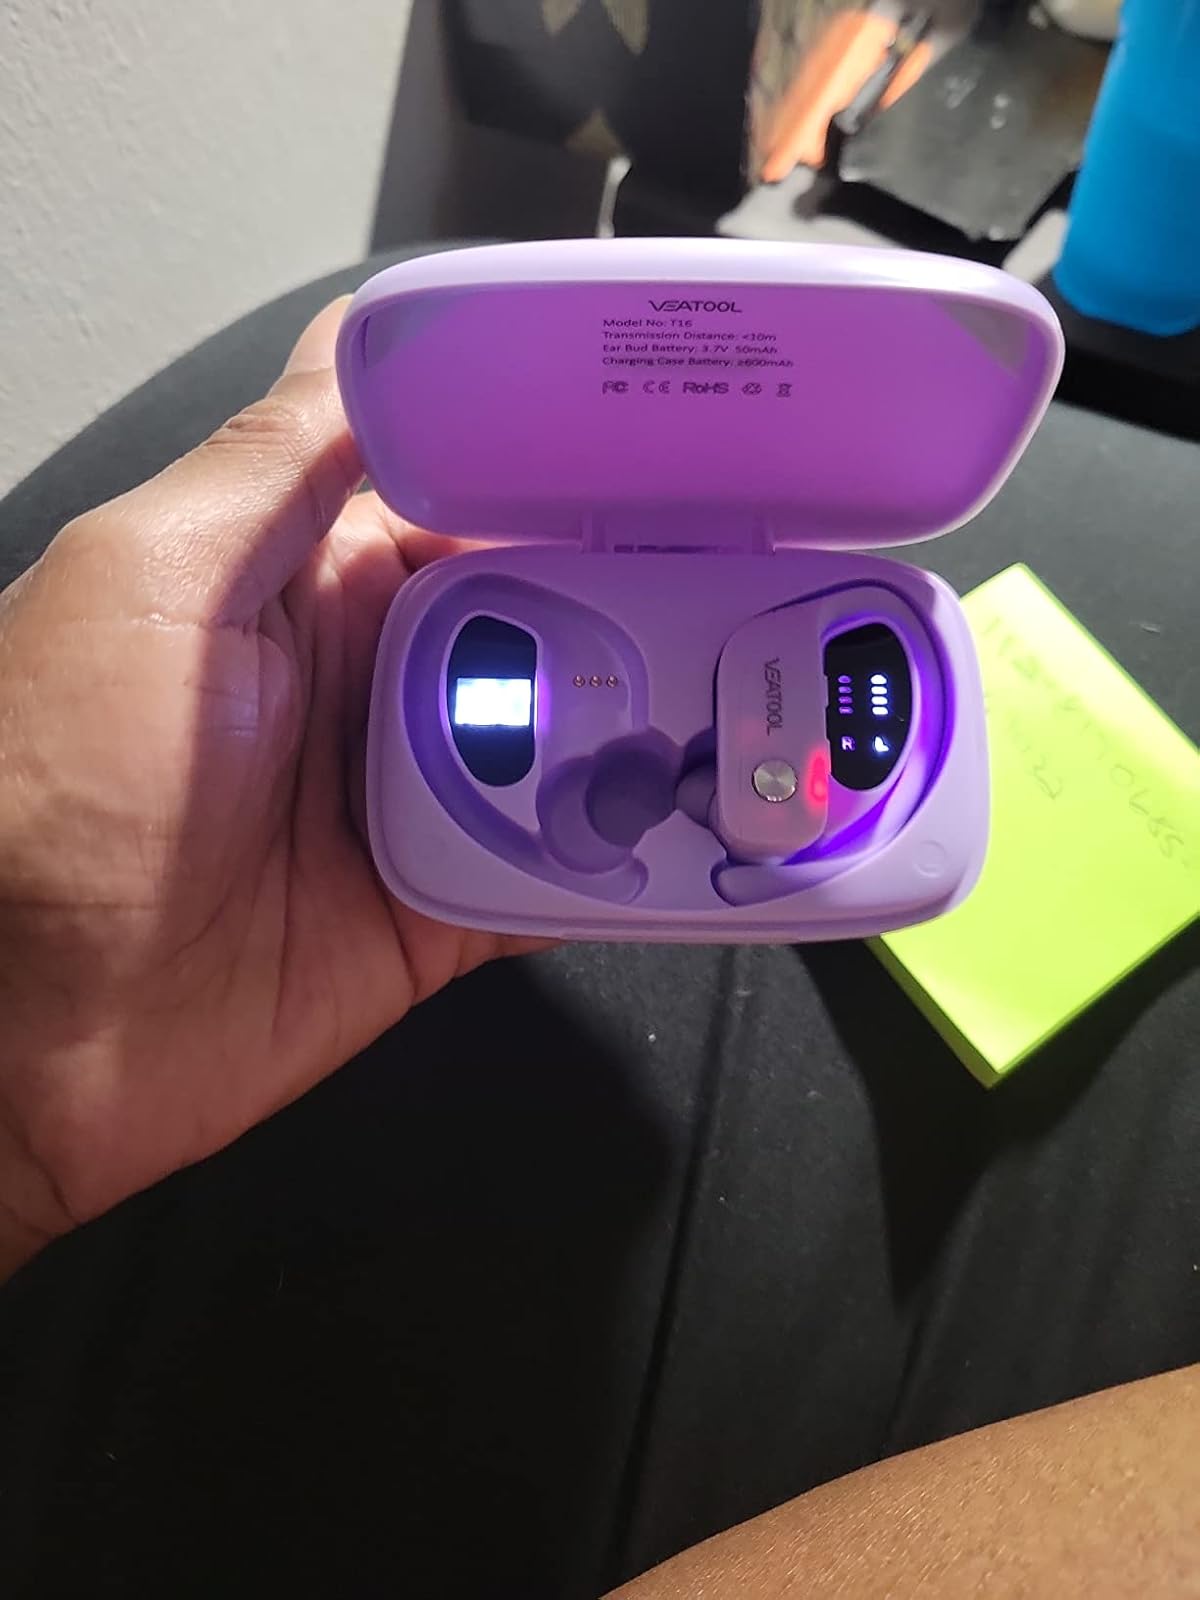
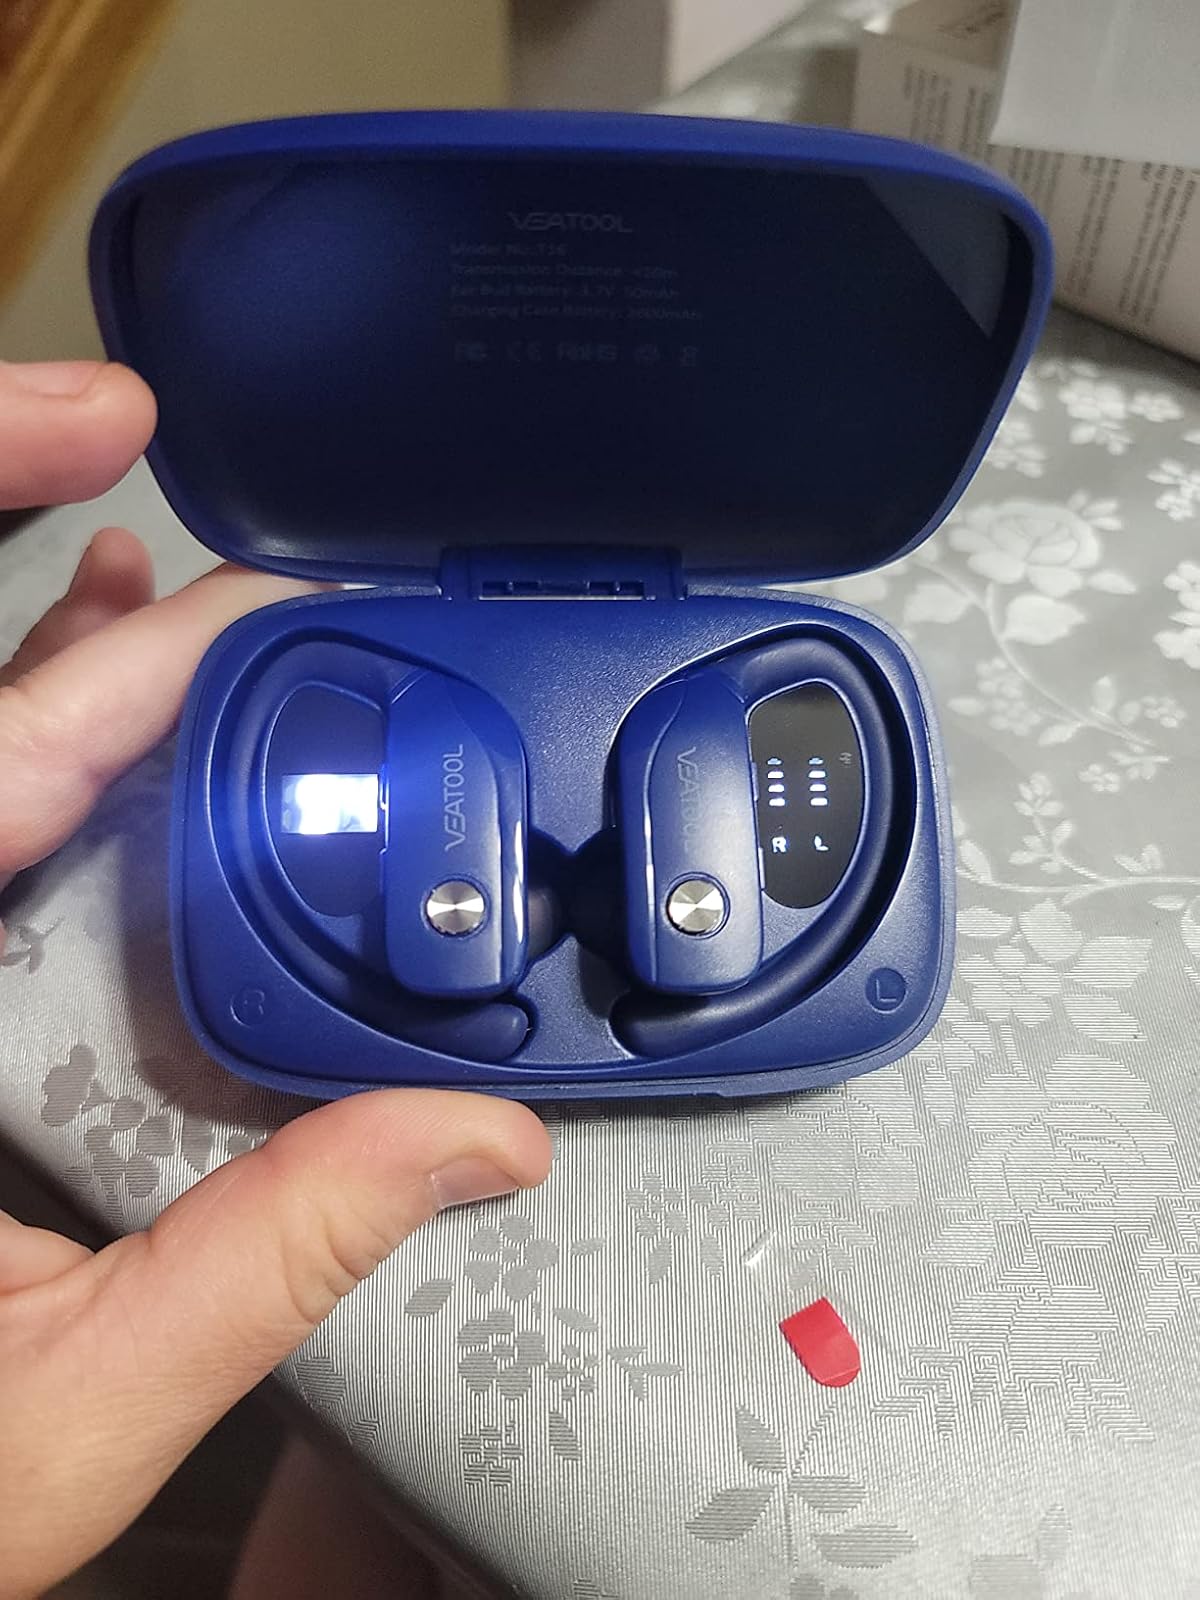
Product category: earbuds
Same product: no